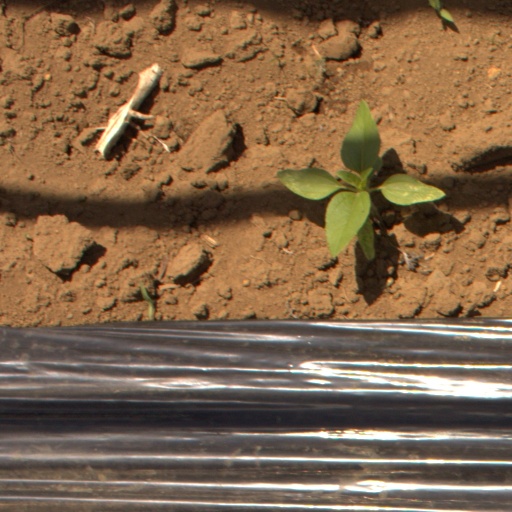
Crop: Jerusalem artichoke